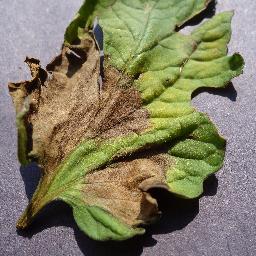
Label: Tomato___Late_blight